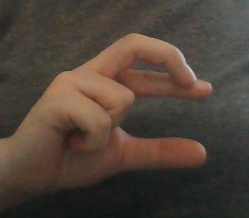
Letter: thal